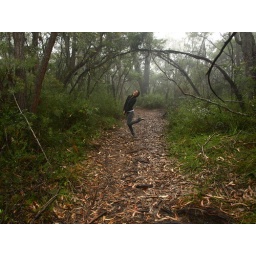
gleeful in a cloud forest